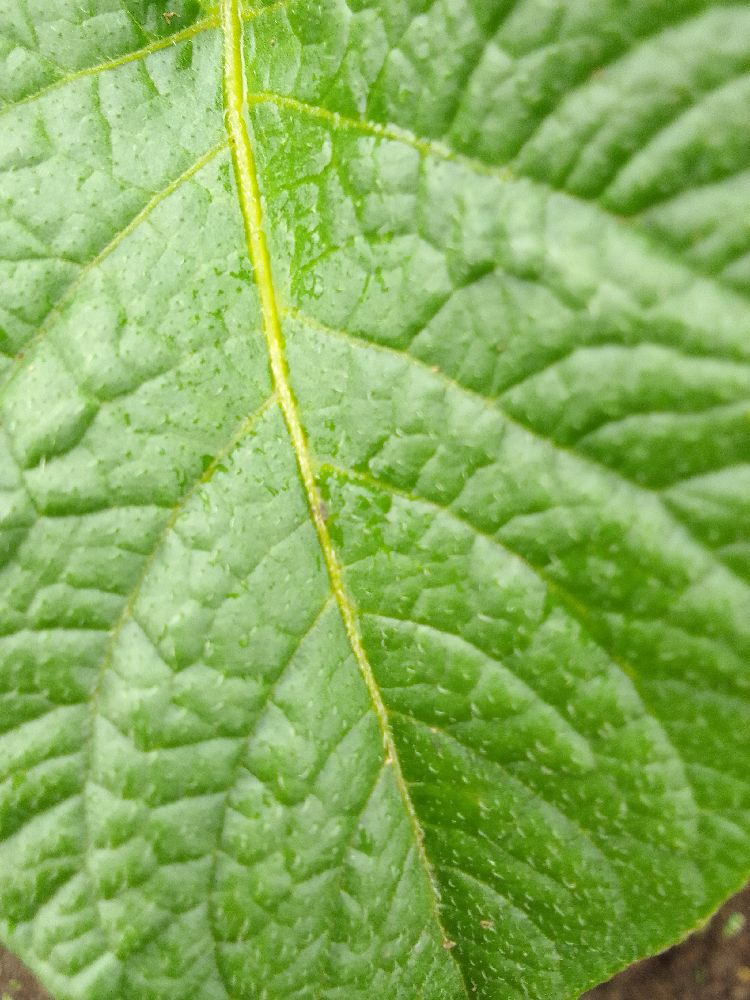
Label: Healthy